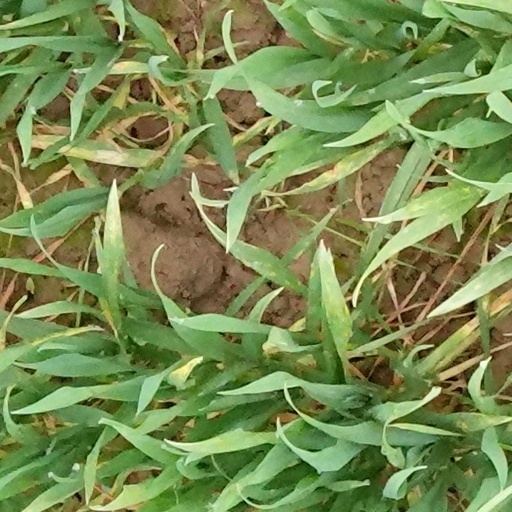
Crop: wheat